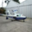
Label: airplane